AKG (company)

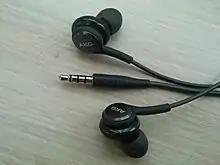
AKG Samsung bundle earphone

Among its professional products especially noteworthy is the first C 12 (introduced in 1953) and its successors and alternate versions, which include the Telefunken Ela M 250 and M 251 (1960), the C 24 stereo microphone, the C 412, and over a dozen different models which have carried the designation "C 414" in various forms. Those microphones are equipped with the famous CK12 large diaphragm capsule designed by AKG's engineer Konrad Wolf. The CK12 was a milestone in transducer technology and the first to offer constant frequency response and sensitivity for all polar patterns (omni to figure eight).